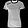
Label: T - shirt / top